Chris Woodhead

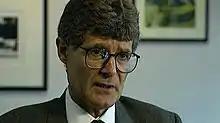
Woodhead in a BBC interview, May 1999

Sir Christopher Anthony Woodhead (20 October 1946 – 23 June 2015) was a British educationalist. He was Her Majesty's Chief Inspector of Schools in England from 1994 to 2000, and was one of the most controversial figures in debates on the direction of English education policy. He was Chairman of Cognita, a company dedicated to fostering private education, from 2004 to 2013.